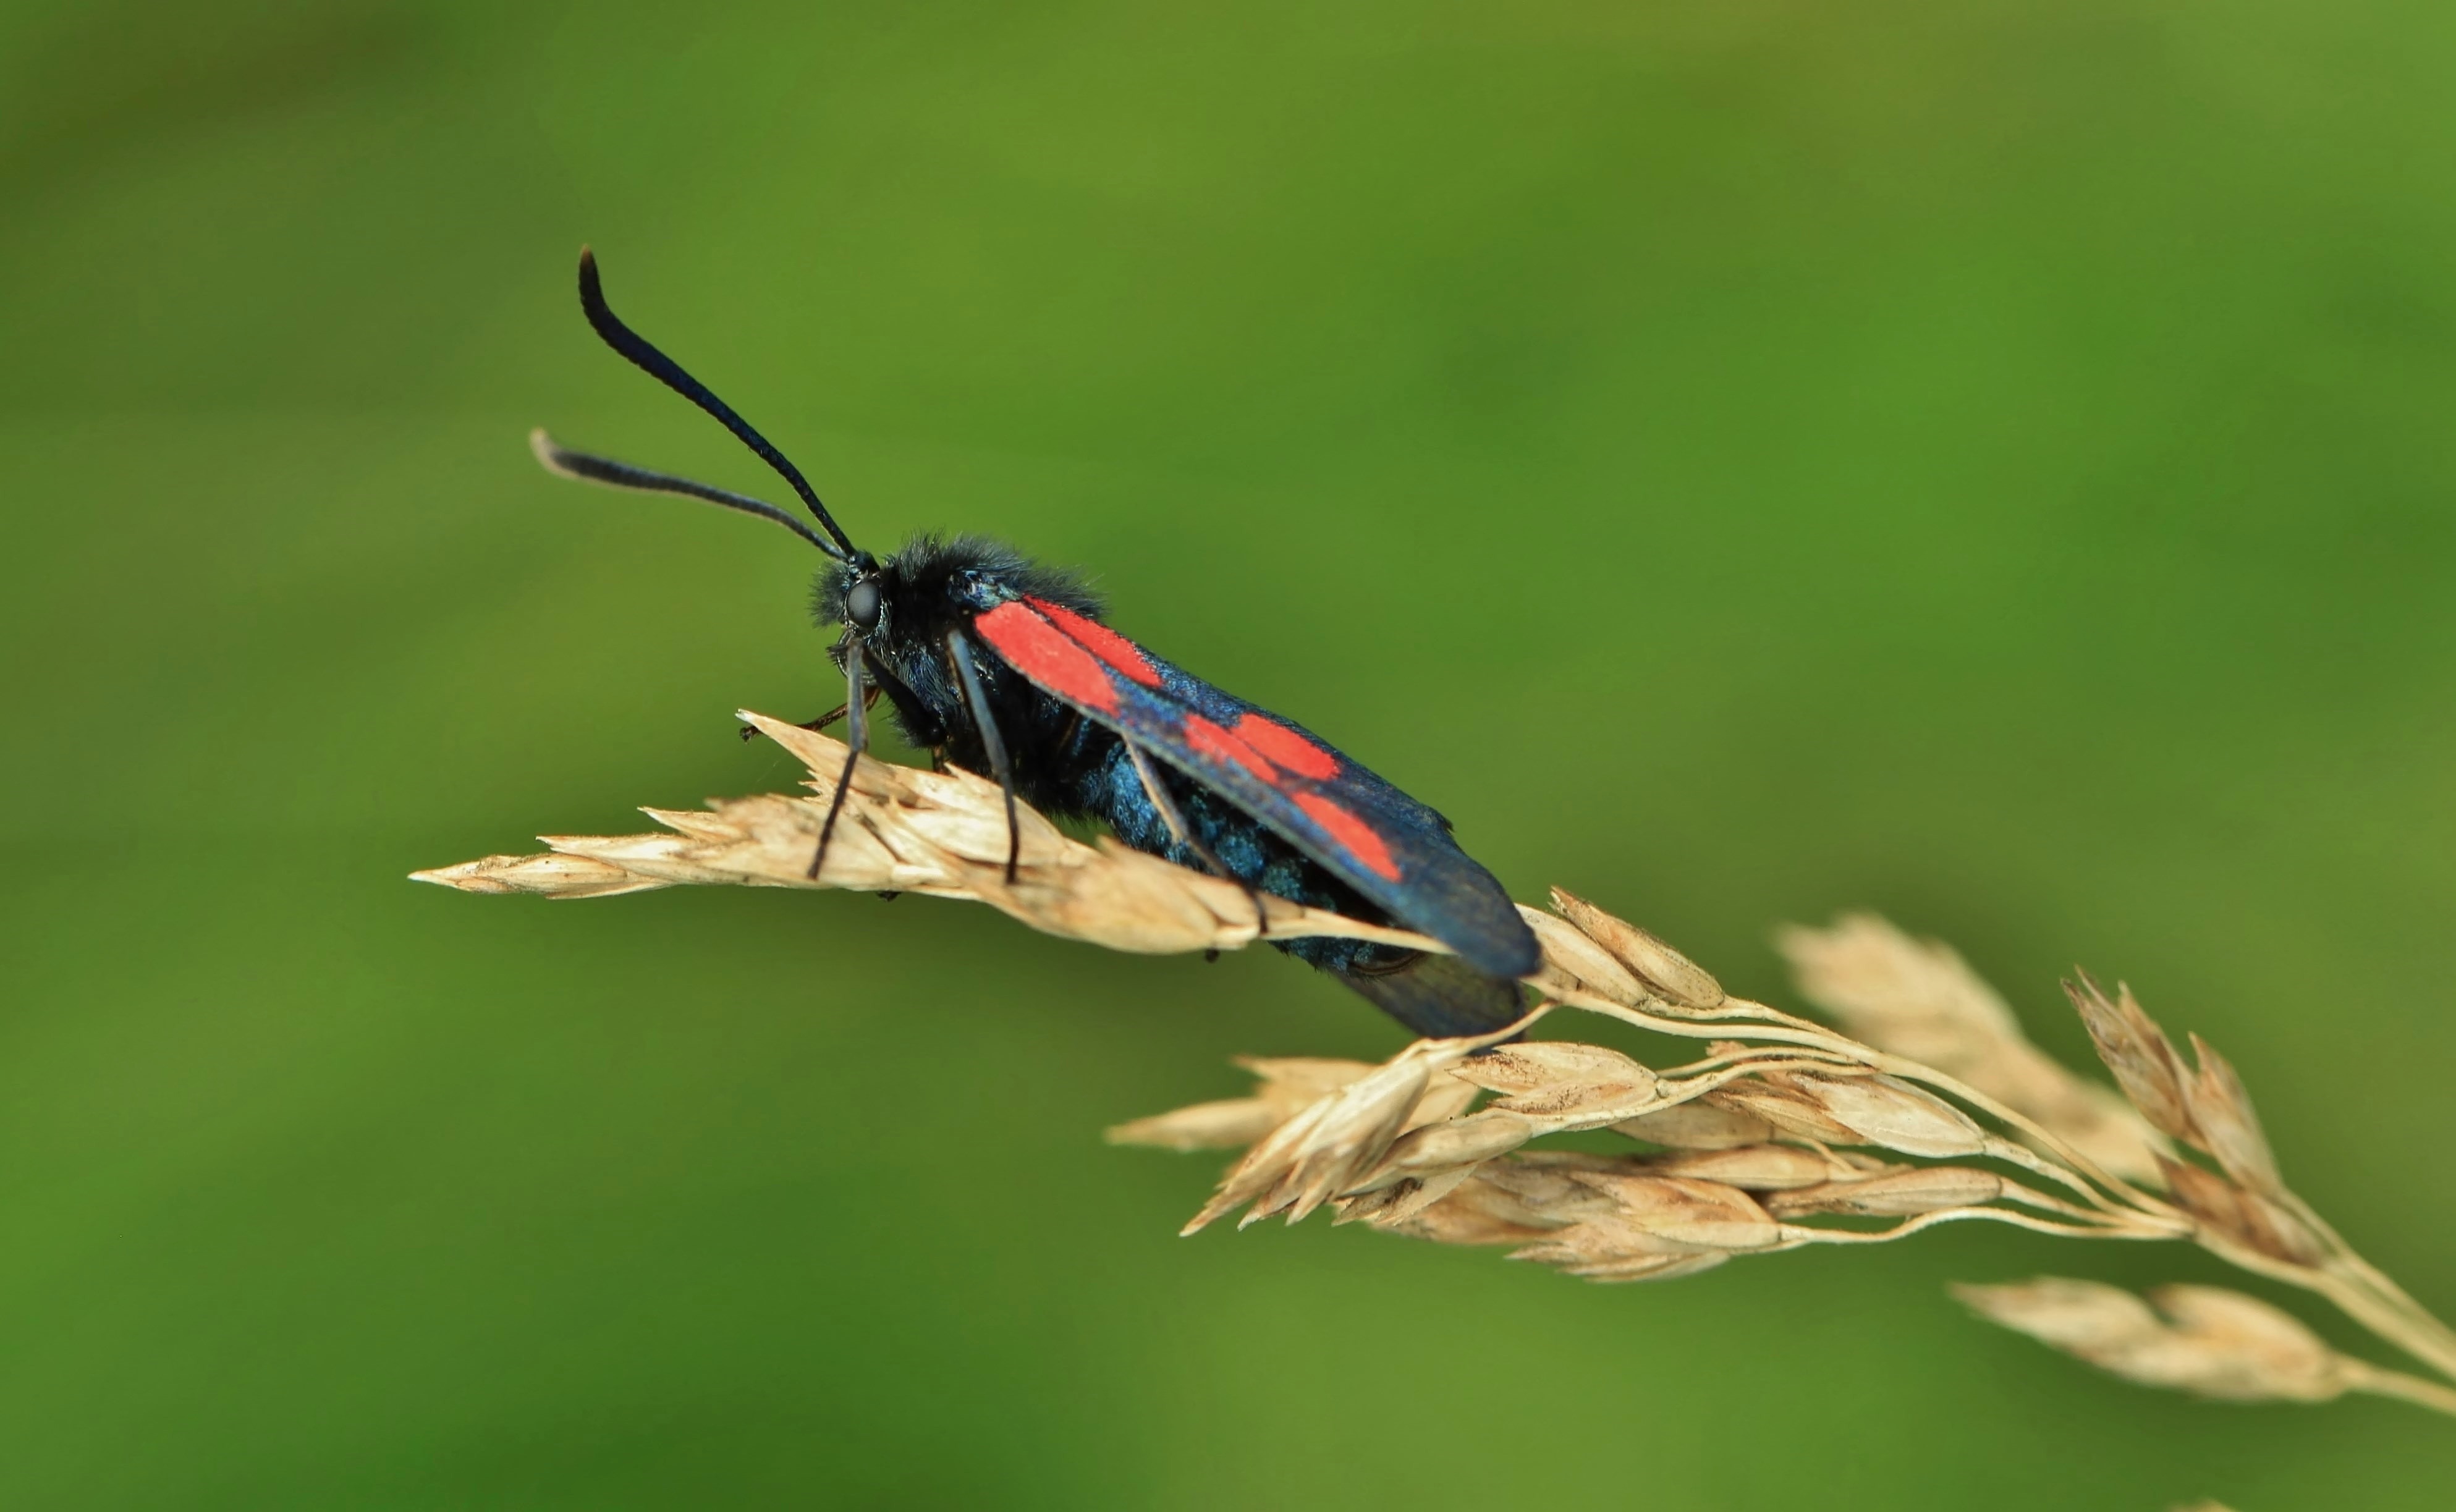
nature, grass, wing, plant, flower, animal, fly, summer, green, insect, macro, butterfly, close, fauna, invertebrate, close up, blade of grass, animals, beetle, nectar, grasses, macro photography, arthropod, insect macro, probe, grass green, moths and butterflies, beetle macro